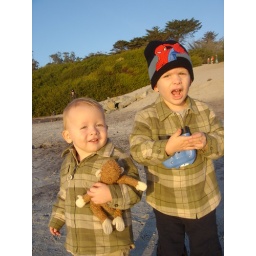
The Beck bums hit the beach in Carmel with monkey and viewmaster in tow.